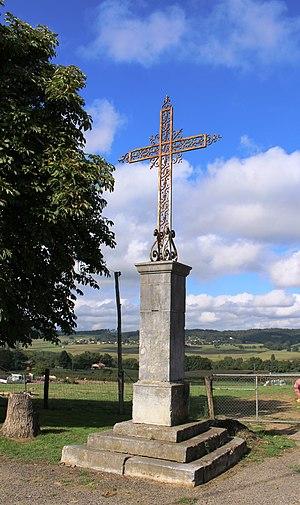
Croix de Clarac (Hautes-Pyrénées)
Clarac est une commune française située dans le département des Hautes-Pyrénées, en région Occitanie.